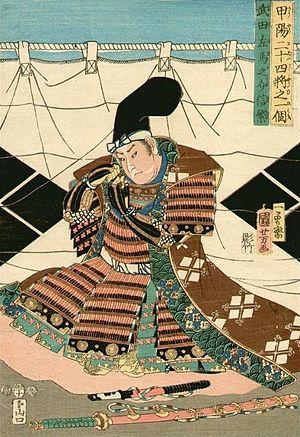
Takeda Nobushige était un samouraï japonais de l'époque Sengoku, et le jeune frère de Takeda Shingen.